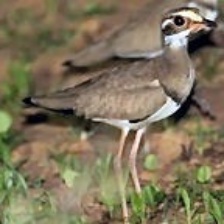
Species: BURCHELLS COURSER
Scientific name: CURSORIUS RUFUS